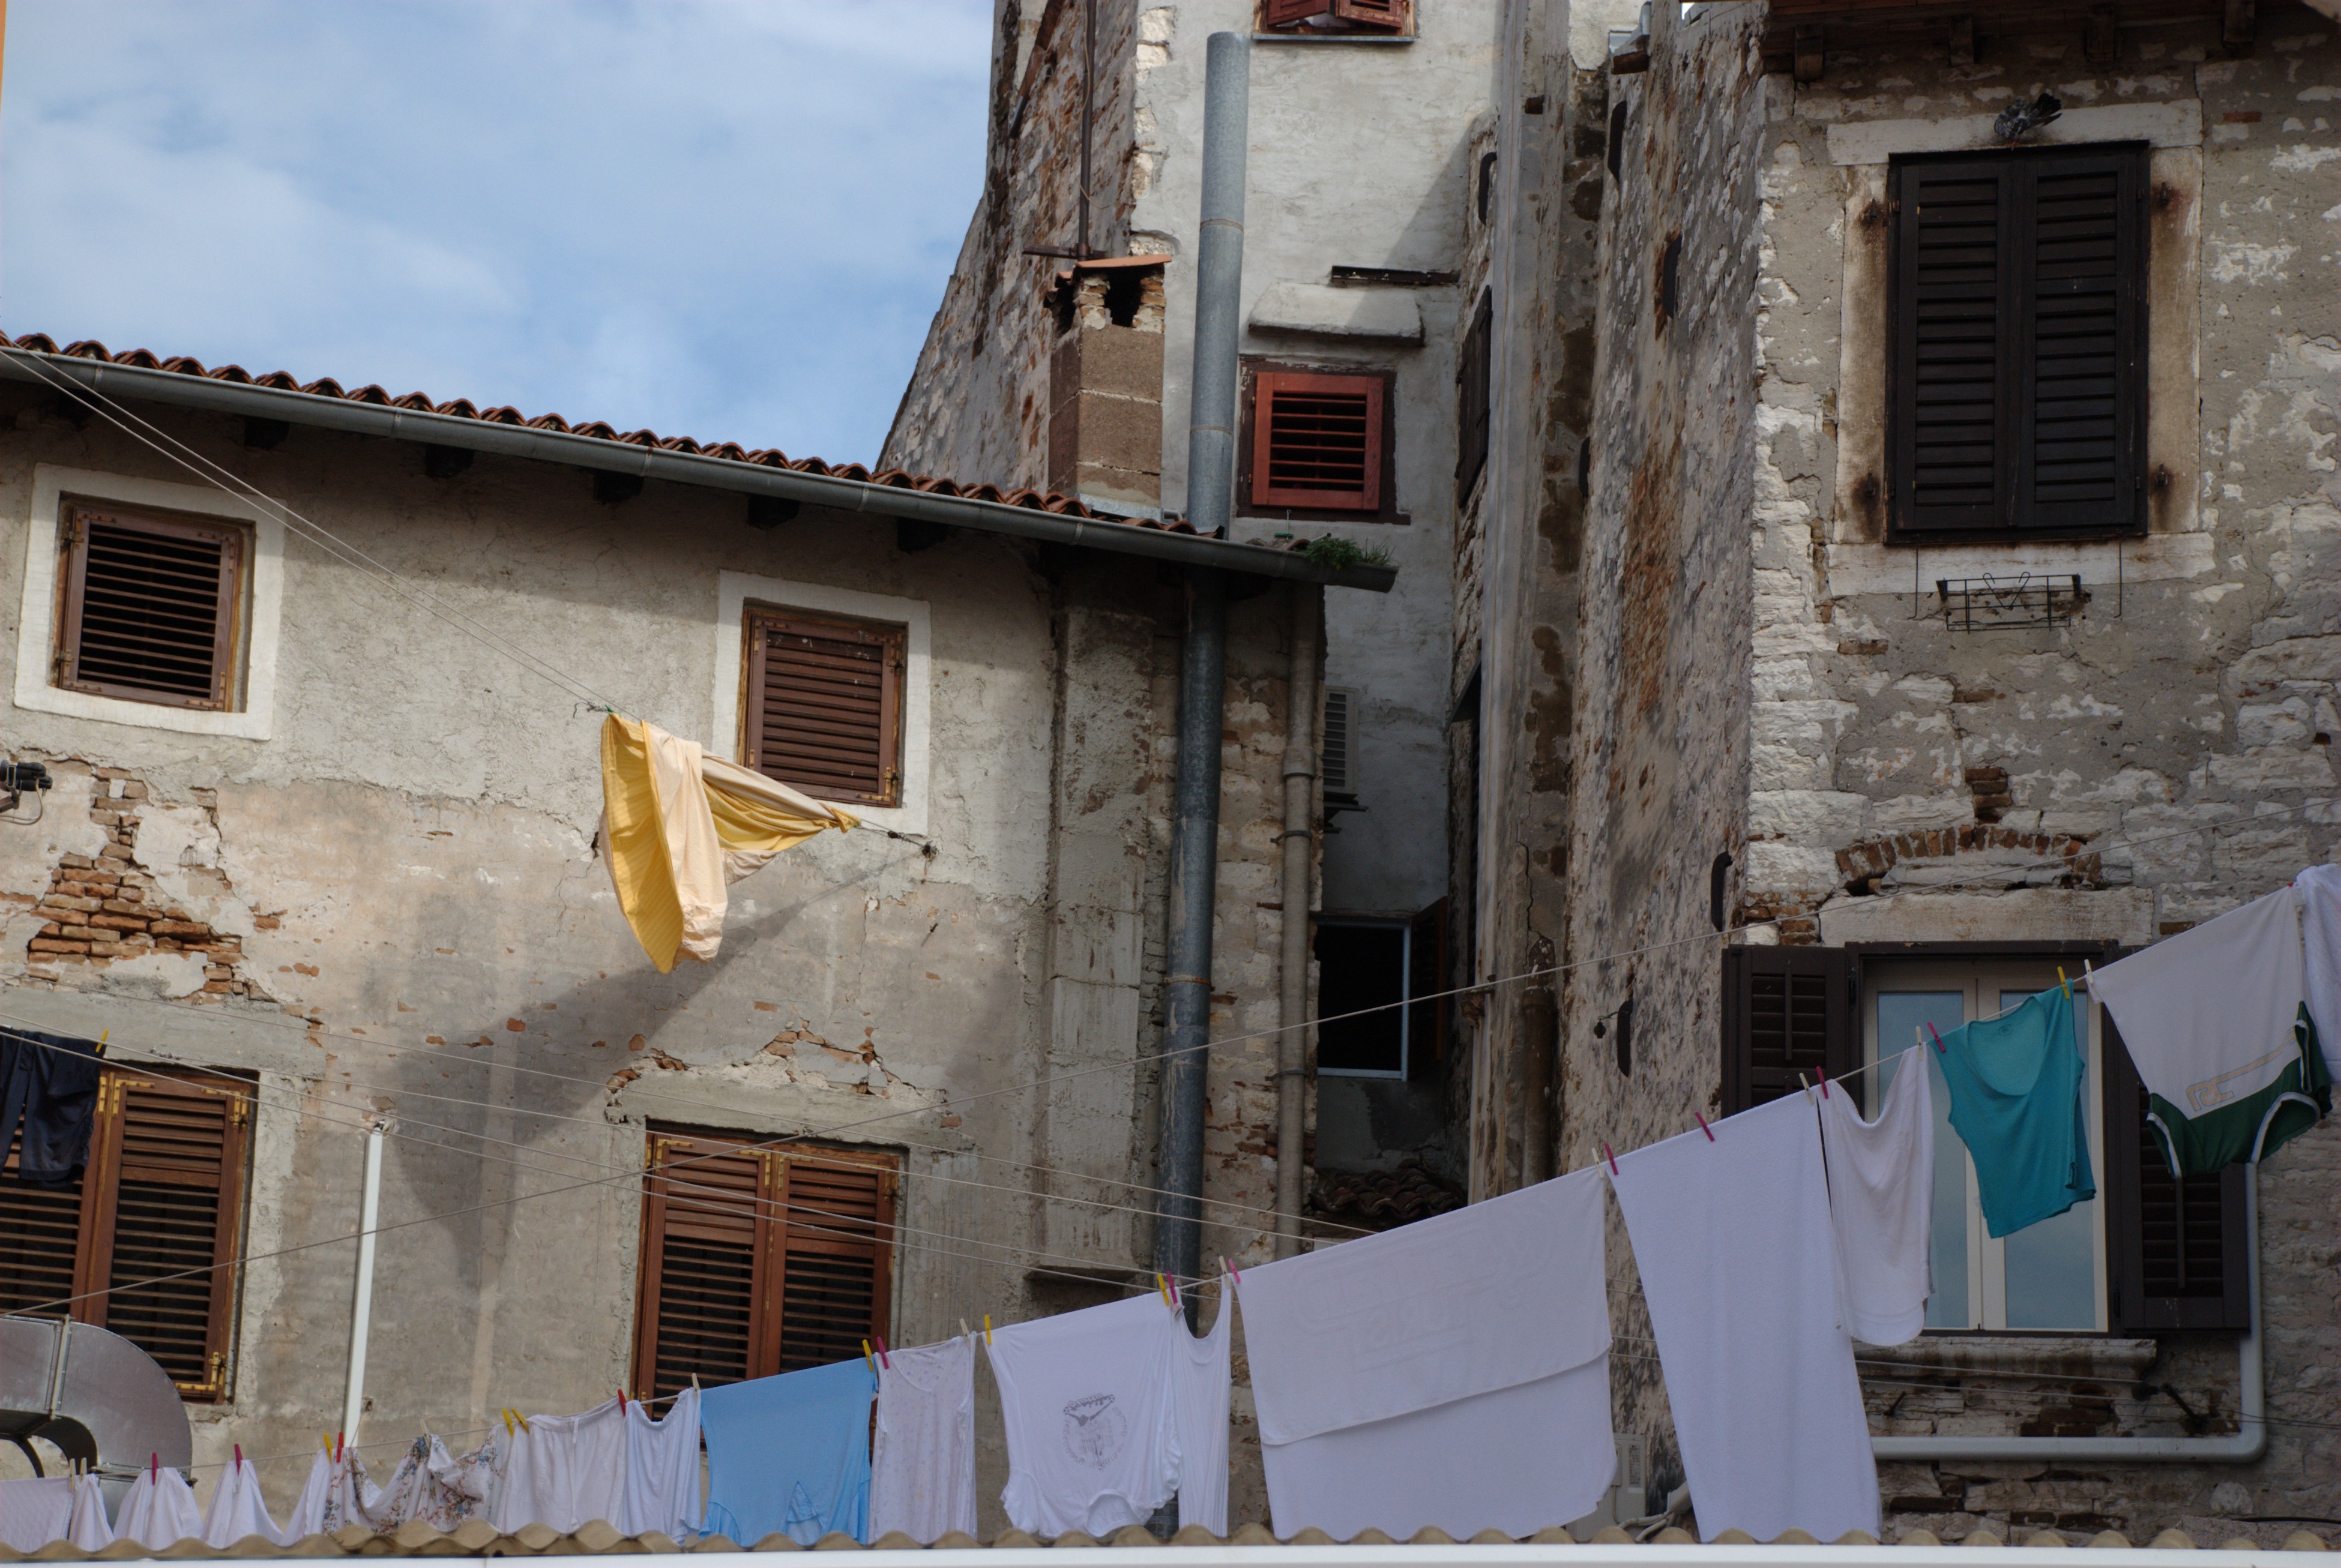
street, house, window, town, home, wall, village, cottage, facade, nikon, croatia, d80, nikond80, rovigno, rovinj, neighbourhood, urban area, ancient history, human settlement